Tullio Ilomets

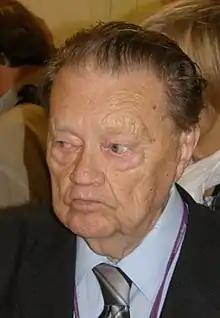
Tullio Ilomets

Tullio Ilomets (13 July 1921 – 22 August 2018) was an Estonian chemist, science historian and a volunteer in heritage protection.